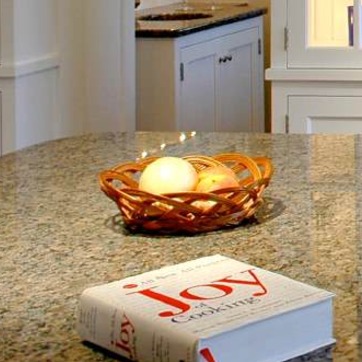
Material: food